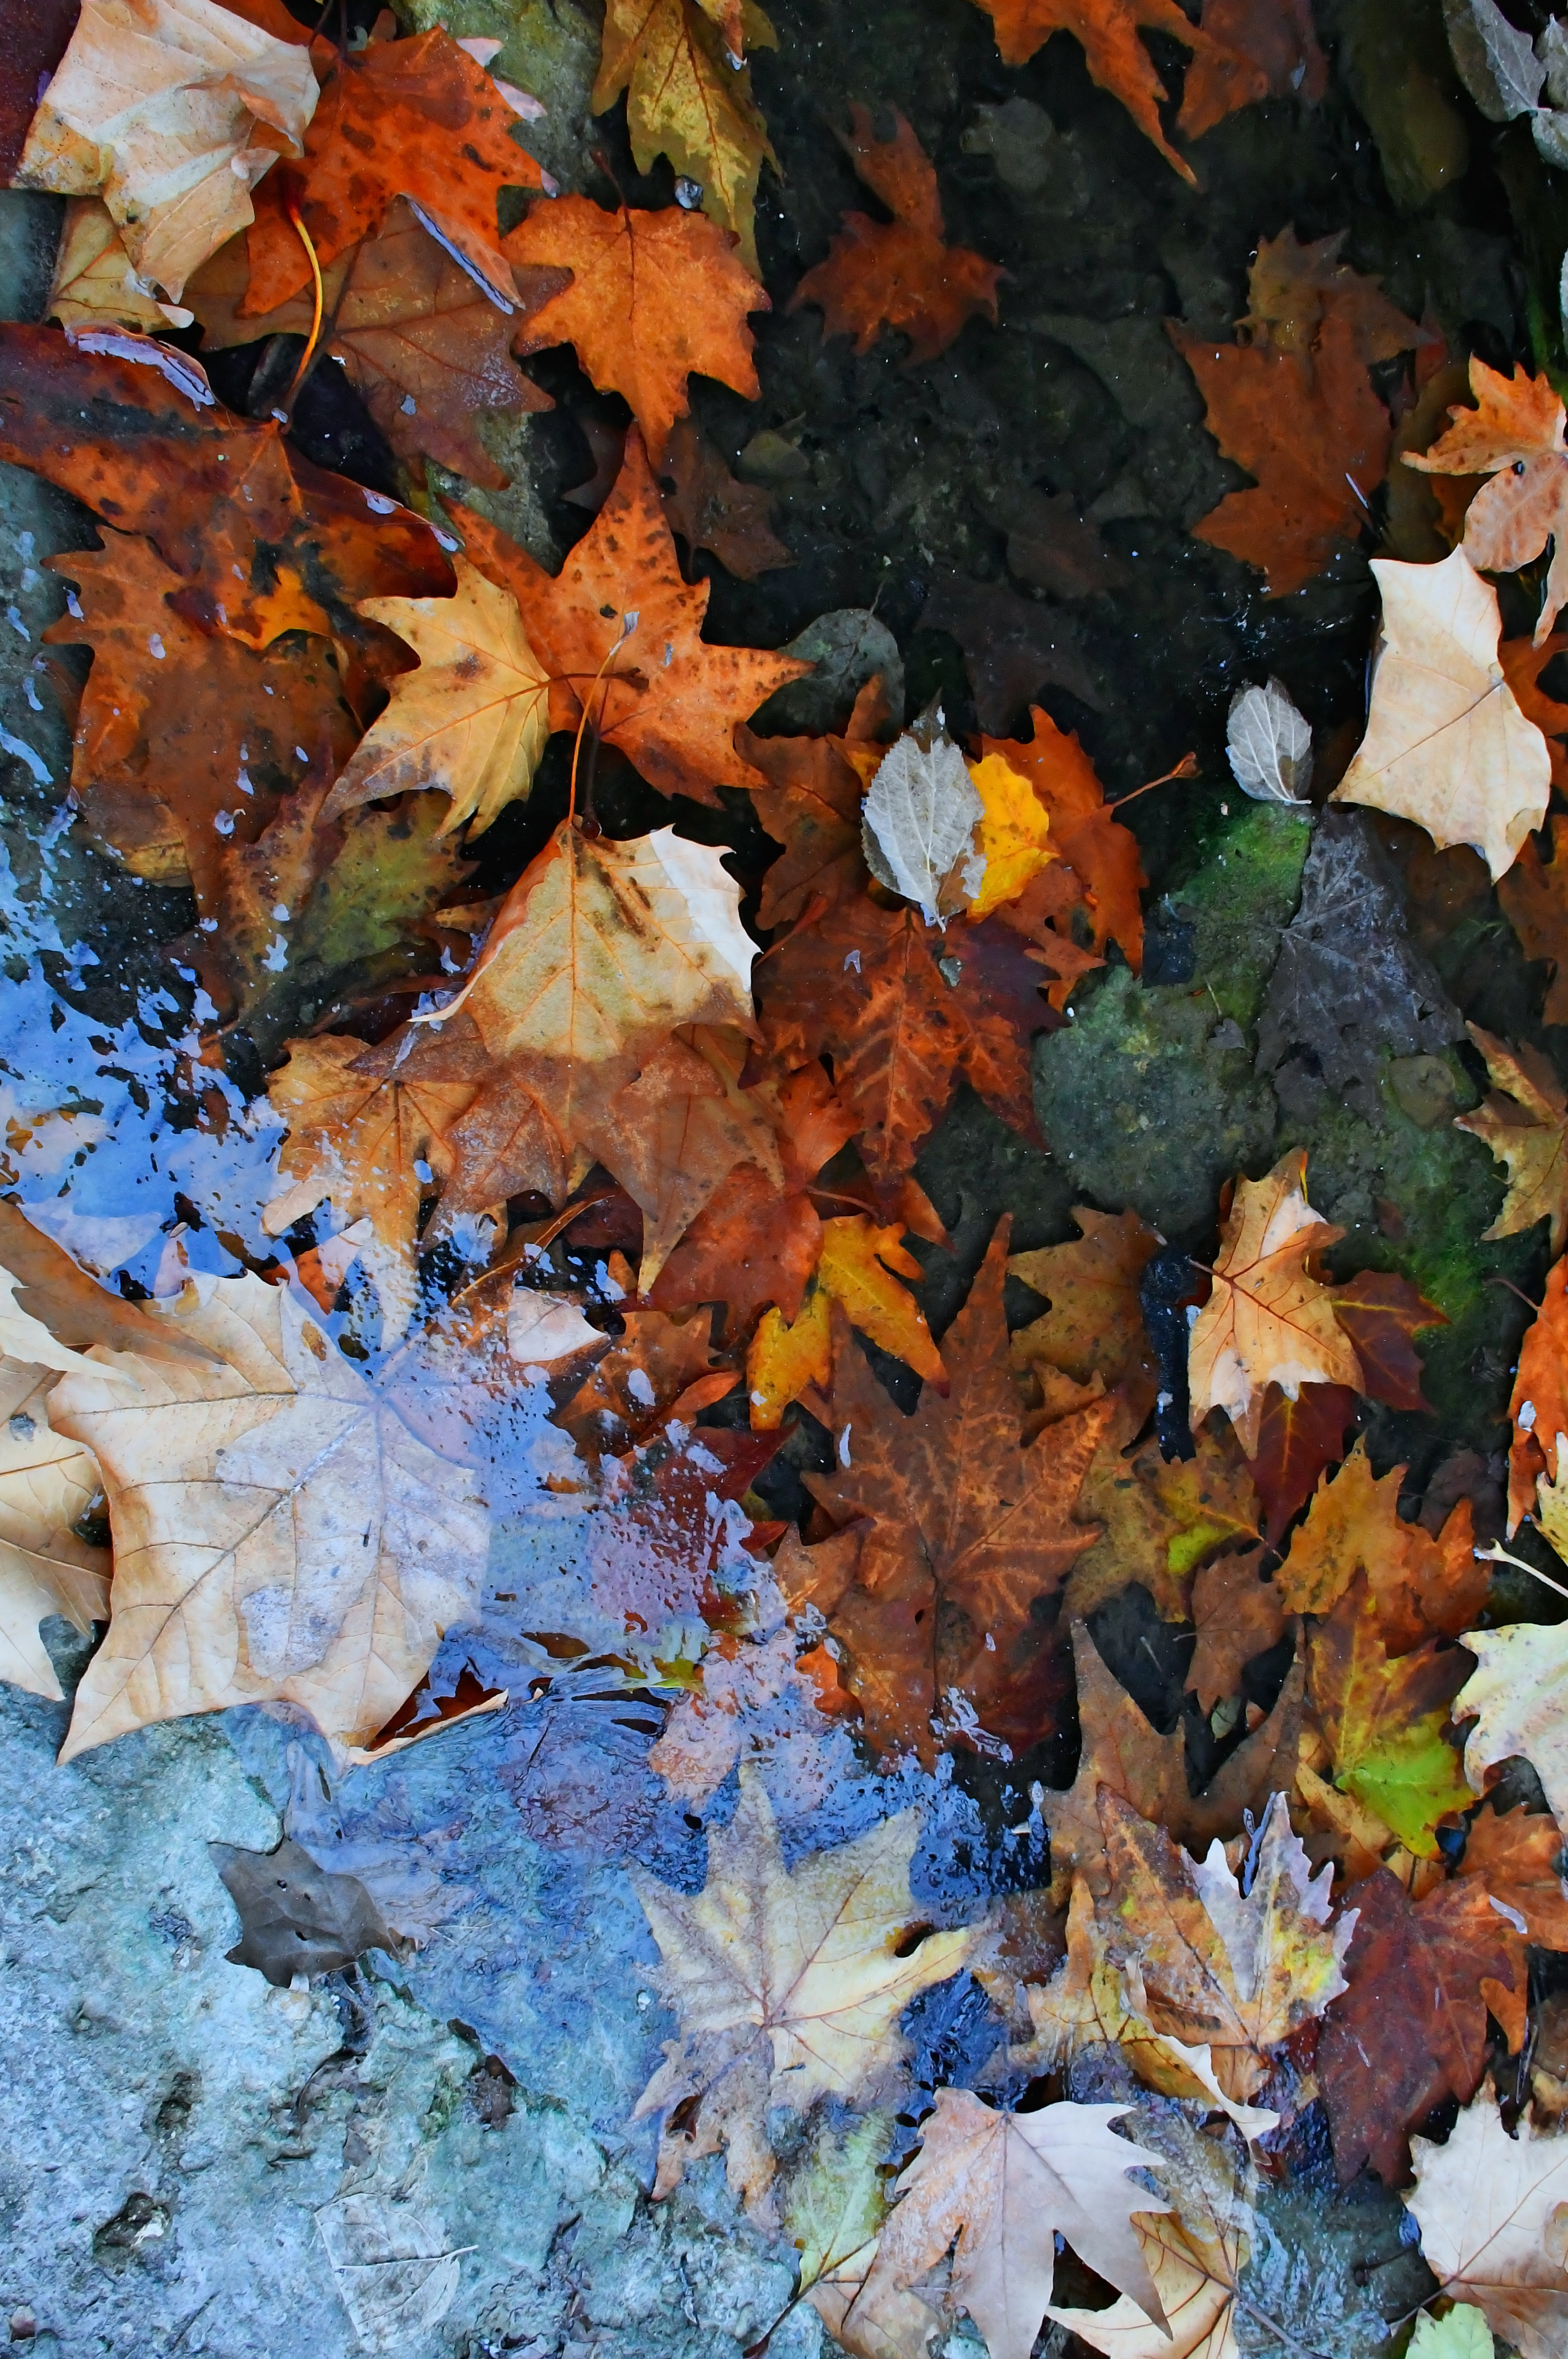
puddle, autumn, water, frozen, ice, leaf, nature, cold, yellow, leaves, fall, frost, season, winter, background, texture, outdoors, weather, above, color, white, natural, colorful, plant, red, maple, foliage, bright, brown, beautiful, abstract, orange, landscape, tree, green, environment, closeup, maple leaf, deciduous, spring